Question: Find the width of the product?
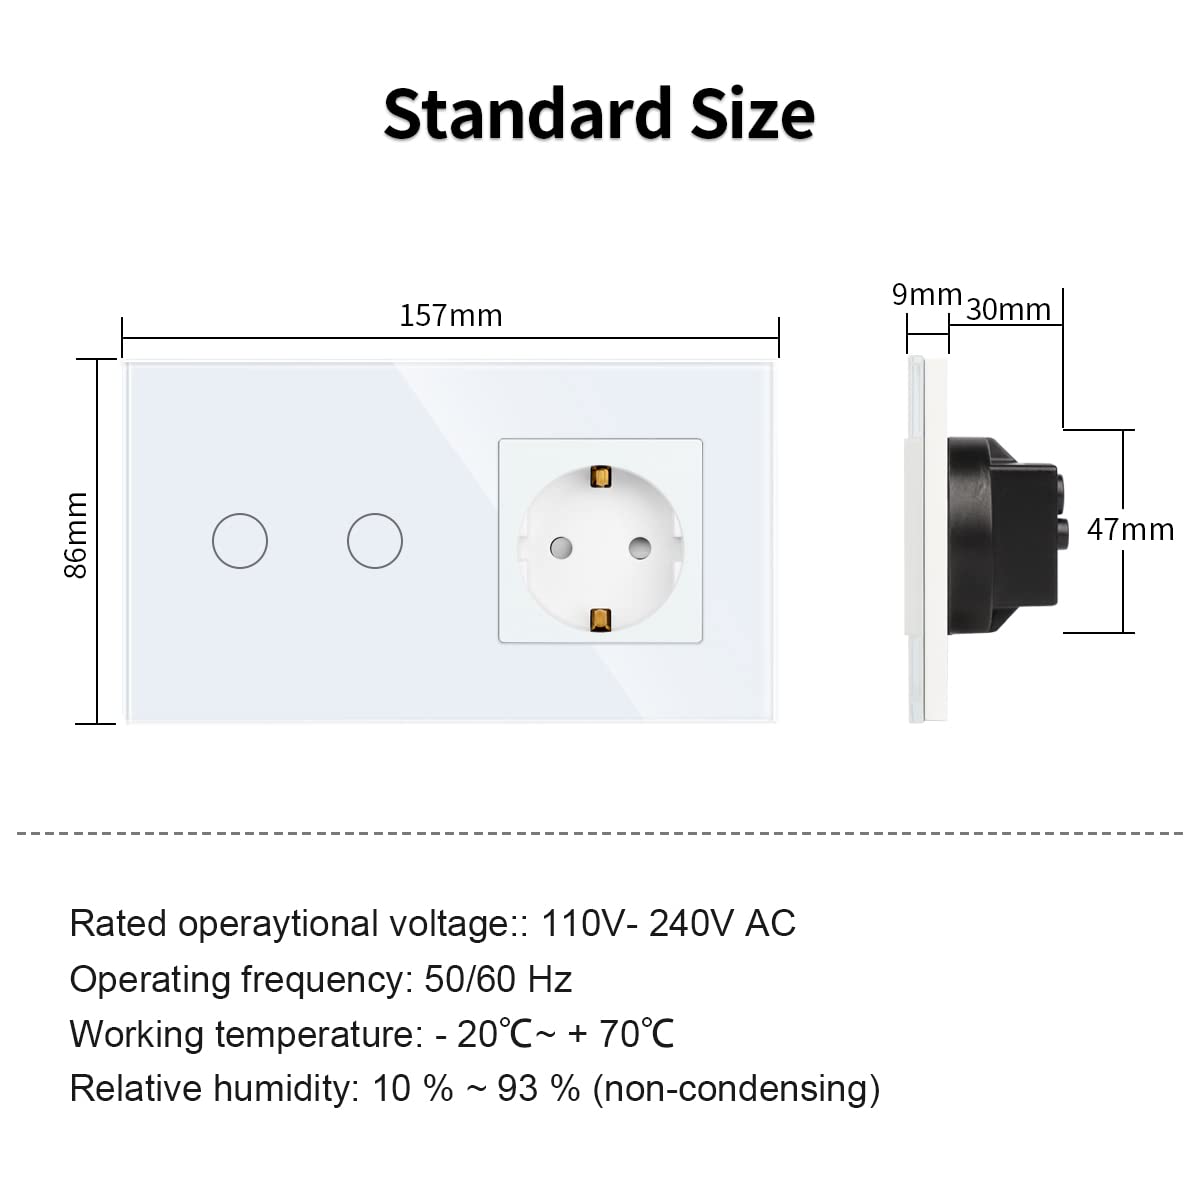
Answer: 86.0 millimetre